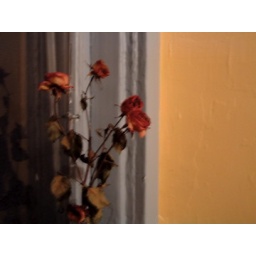
roses in the kitchen window